Kitselas First Nation

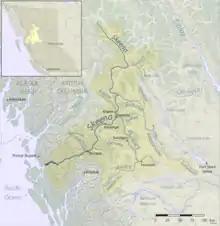
Map of the Skeena River.

The earliest record of European contact with the Kitselas was in the 1700s with Russian missionaries and fur traders. In 1792, British explorer George Vancouver mapped the coast of British Columbia for more trading ships to arrive and more traders ventured inland. This directly affected the Kitselas because it meant more people would be venturing onto their land. This would worsen in 1843 when the Hudson's Bay Company (HBC) created boundaries in British Columbia which essentially divided up native land in order for it to be settled or used by the British. The Kitselas held a strategic position on the Skeena River that allowed them to control trade with HBC because the river flowed inland from the coast. In 1858, James Douglas became the first governor of British Columbia and mapped out the Indian reserves. In 1859, the Skeena pass was claimed by William Downie for railroads, which meant more exploration along the Skeena River and Kitselas land continued to decrease. In 1864, Douglas was replaced by Joseph Trutch who reduced the size of reservations and created policies that were meant to discriminate against Indians. In 1867, the Constitution Act was passed which said that Canada was responsible for natives and that they had to reserve land for them. In 1872, the British took control of the Skeena River from the Kitselas, so they could no longer charge for people to enter the canyon. Tsimshian and Nisga’a Chiefs travel to Victoria in 1887 to plead for treaties and self governance, but are not obliged. In 1901, Kitselas Reserve territory was finalized and their land was reduced from 220,000 hectares to 1200 hectares. In 1904, the Homestead Act claimed that anybody except natives and Chinese could have 160 acres of land anywhere along the Skeena River for free. In 1927, Canada made it illegal for natives to fight for their land. In 1931, Tsimshian and Haida formed the Native Brotherhood of British Columbia where they discussed their grievances and this group still exists today. In 1946, the flu epidemic killed many Kitselas political leaders and the fight for their rights did not start again until the 1980s. In 1951, the Indian Act was changed and potlatch and claims to land were made legal again. In 1982, the Constitution Act recognized the rights of Indians. In 1984, Tsimshian Tribal Council was formed of 7 bands in the Northwest and together they would fight for the rights and lands that they had taken away from them by the British.